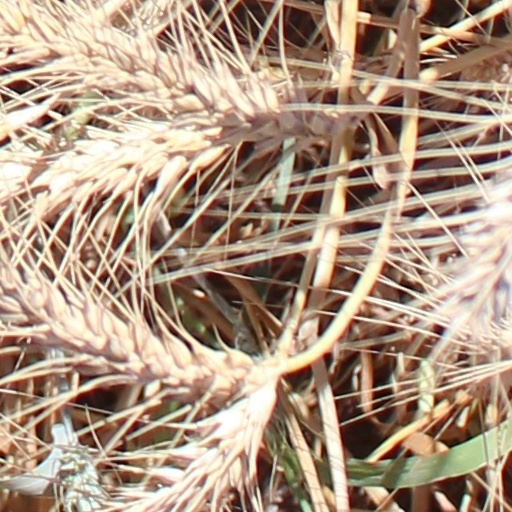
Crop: wheat